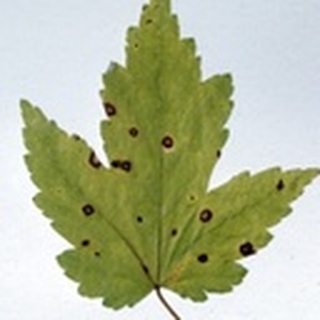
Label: cotton_target_spot